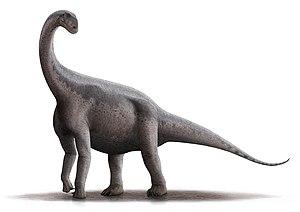
La formation de Tiourarén est une formation géologique jurassique, affleurant principalement dans le nord du Niger dans les environs d’Ingall dans la région d'Agadez, ainsi que sur une surface beaucoup restreinte dans le sud de l'Algérie. Elle est l'équivalent du groupe ou argiles d'Irhazer, des sédiments détritiques fins déposés dans un environnement de plaines marécageuses.
Jobaria est un genre éteint de grands dinosaures sauropodes eusauropodes.